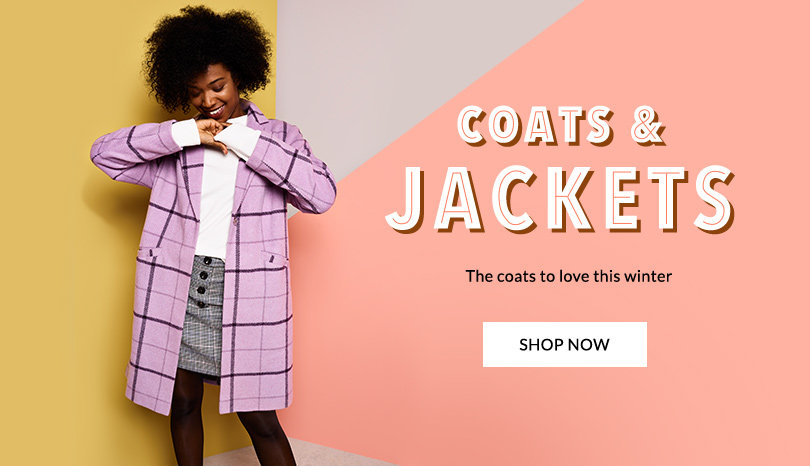
Gender: women